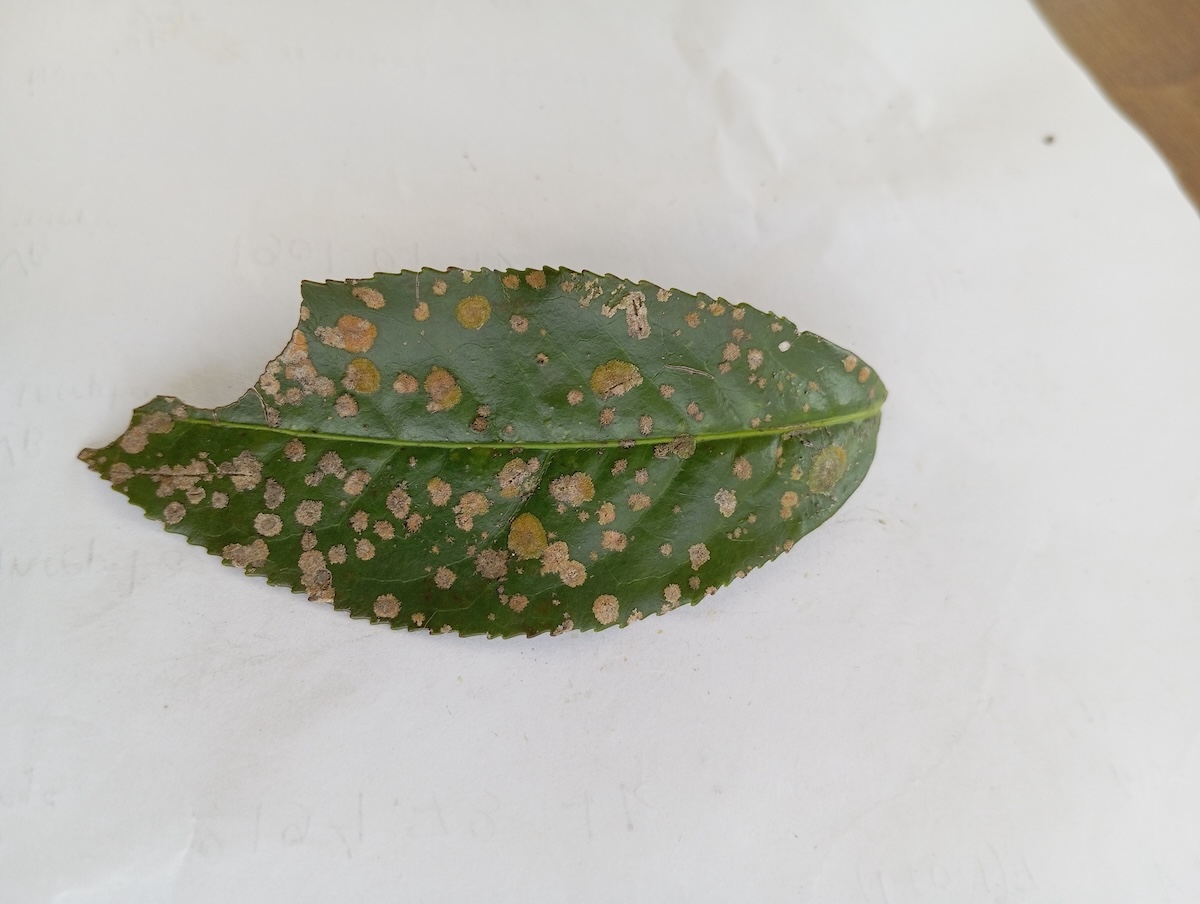
Label: Tea algal leaf spot